Don McLaren

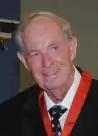
McLaren in March 2014

Donald George McLaren (21 August 1933 – 5 November 2014) was a New Zealand businessman specialising in equine pharmaceuticals.